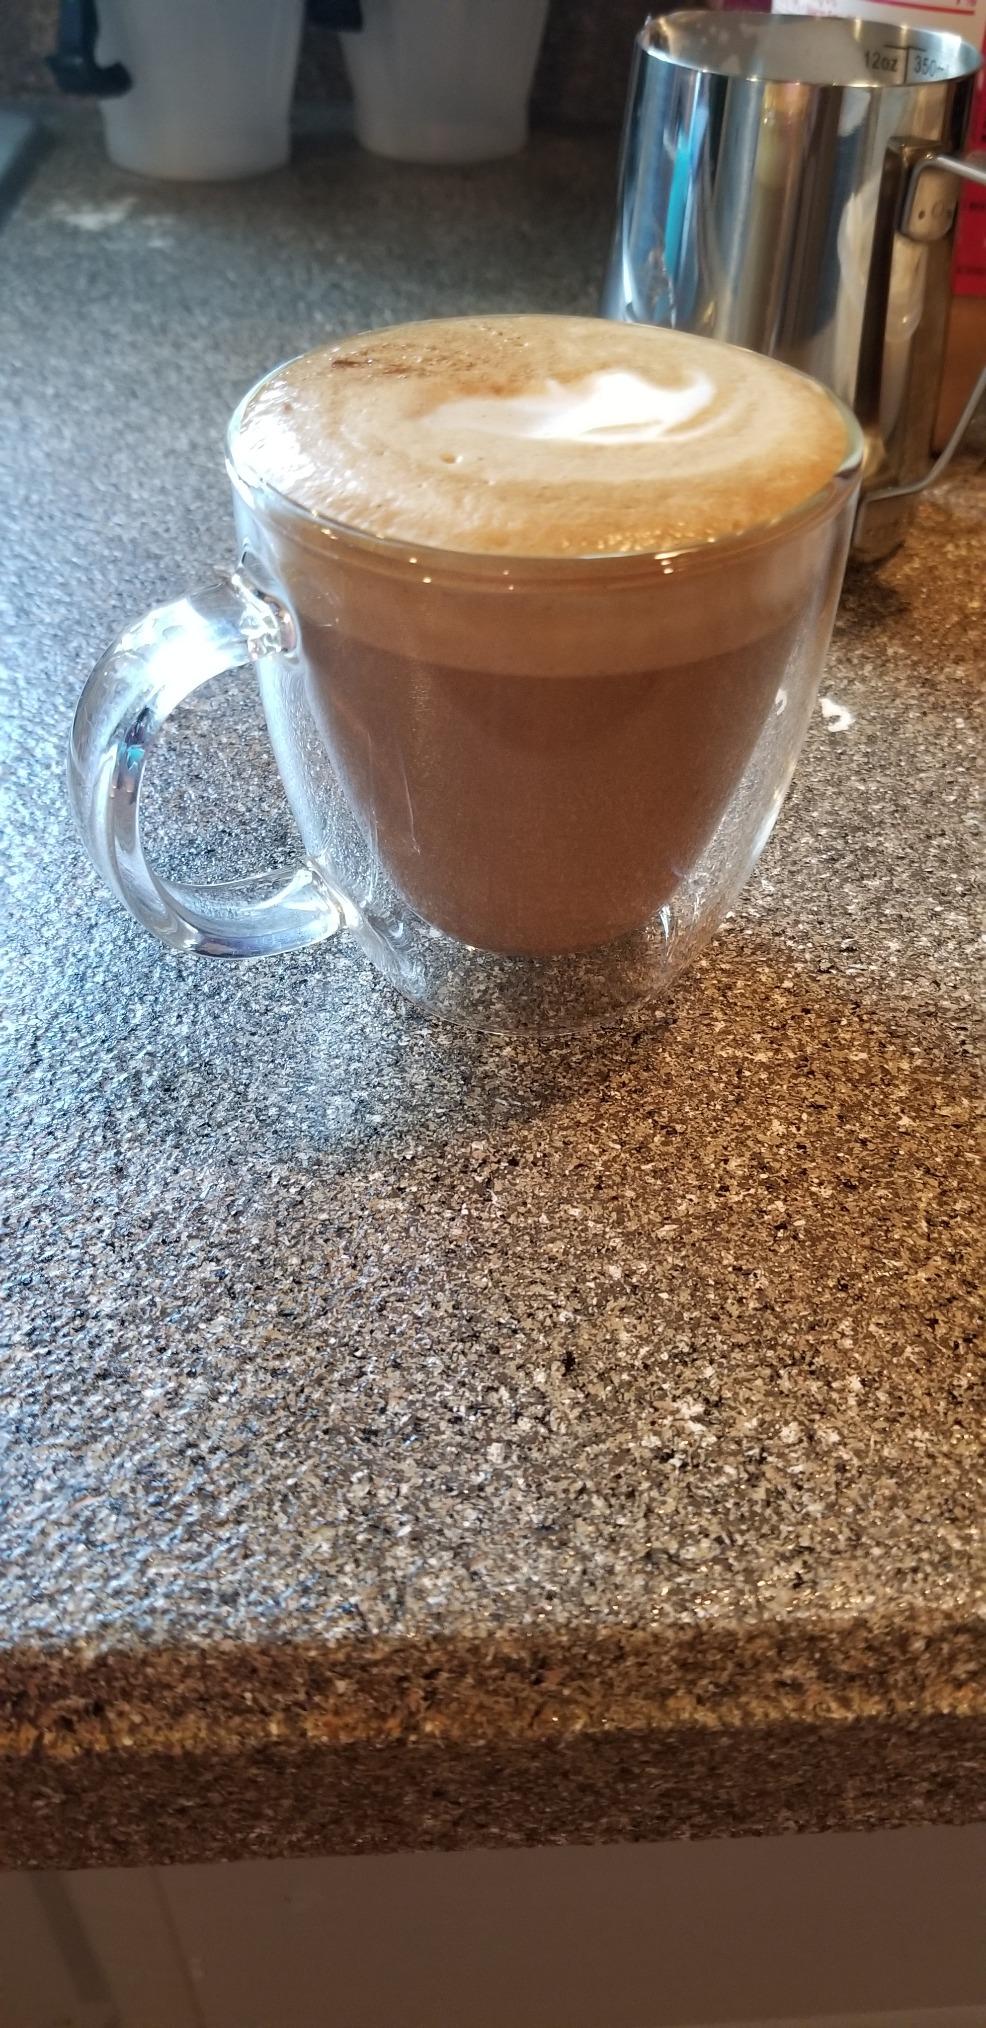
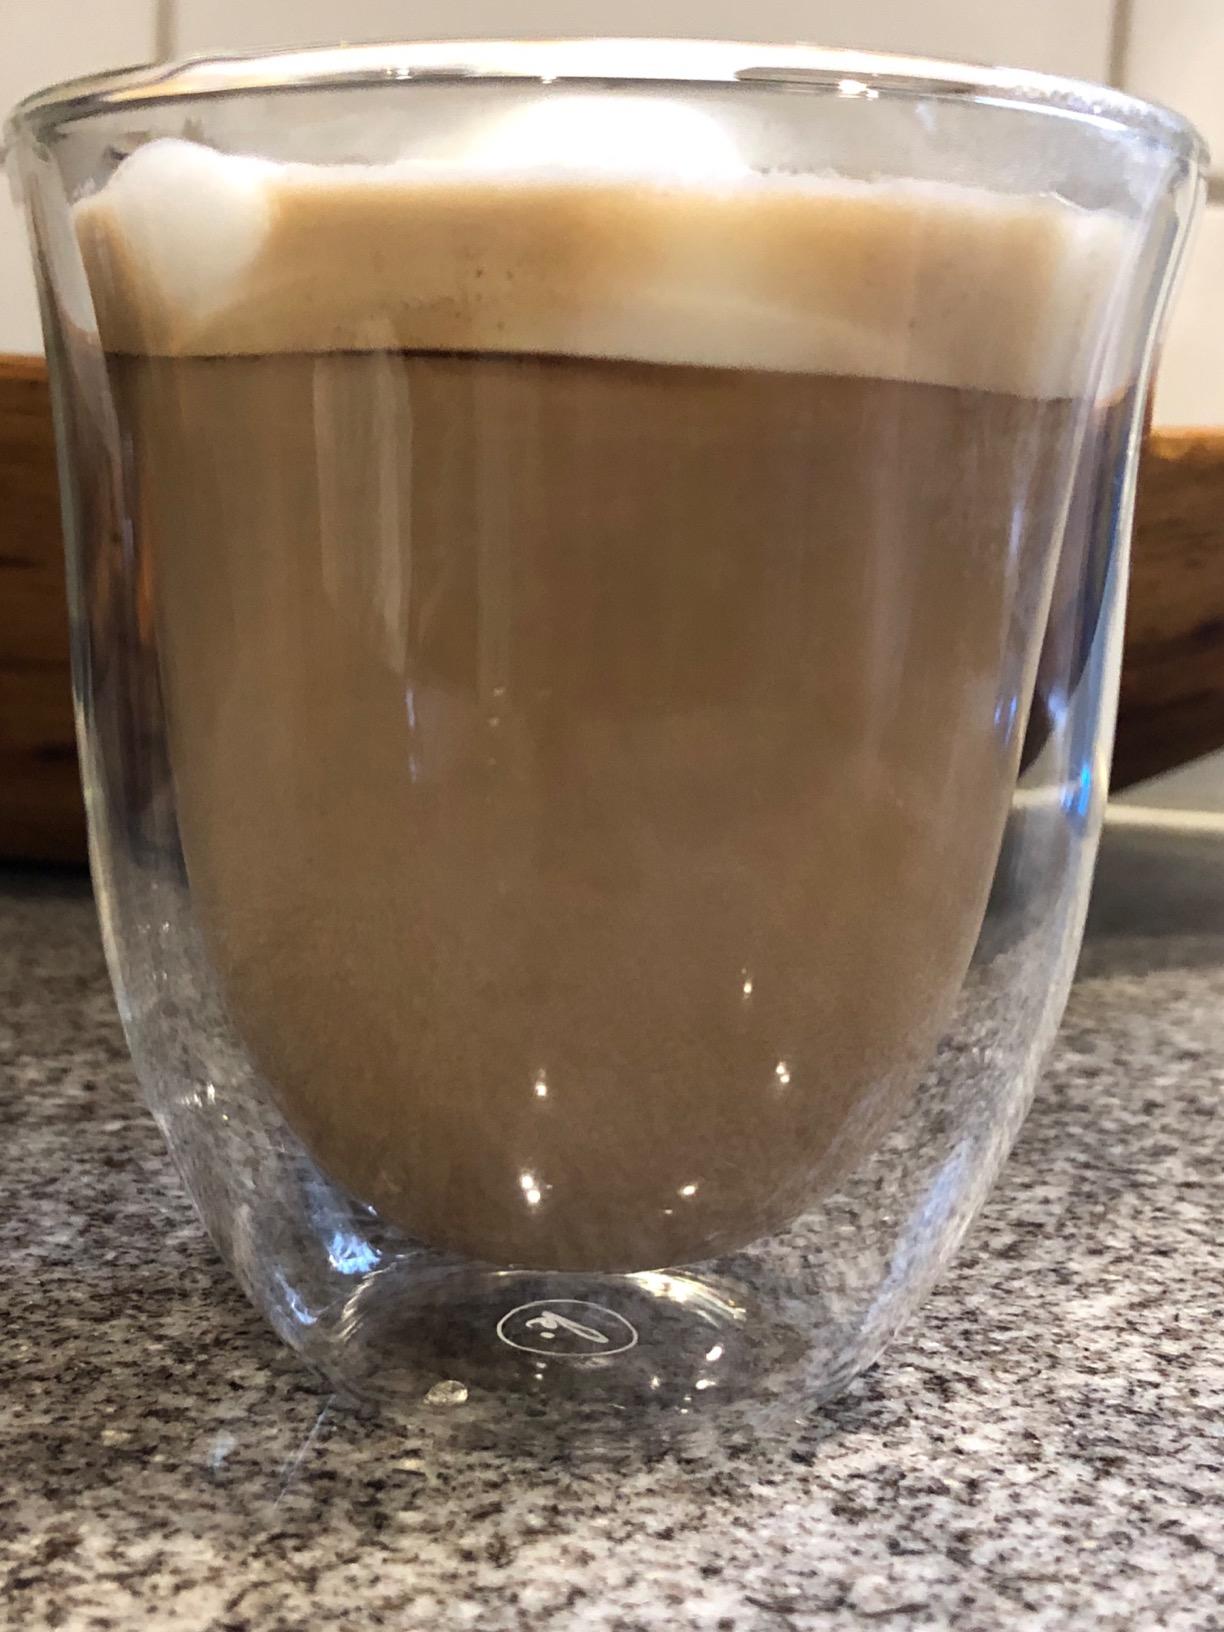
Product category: items_mug
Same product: no